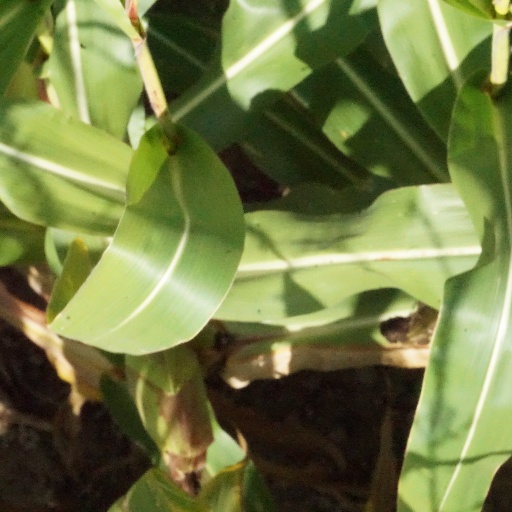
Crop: maize; corn